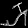
Label: Sandal